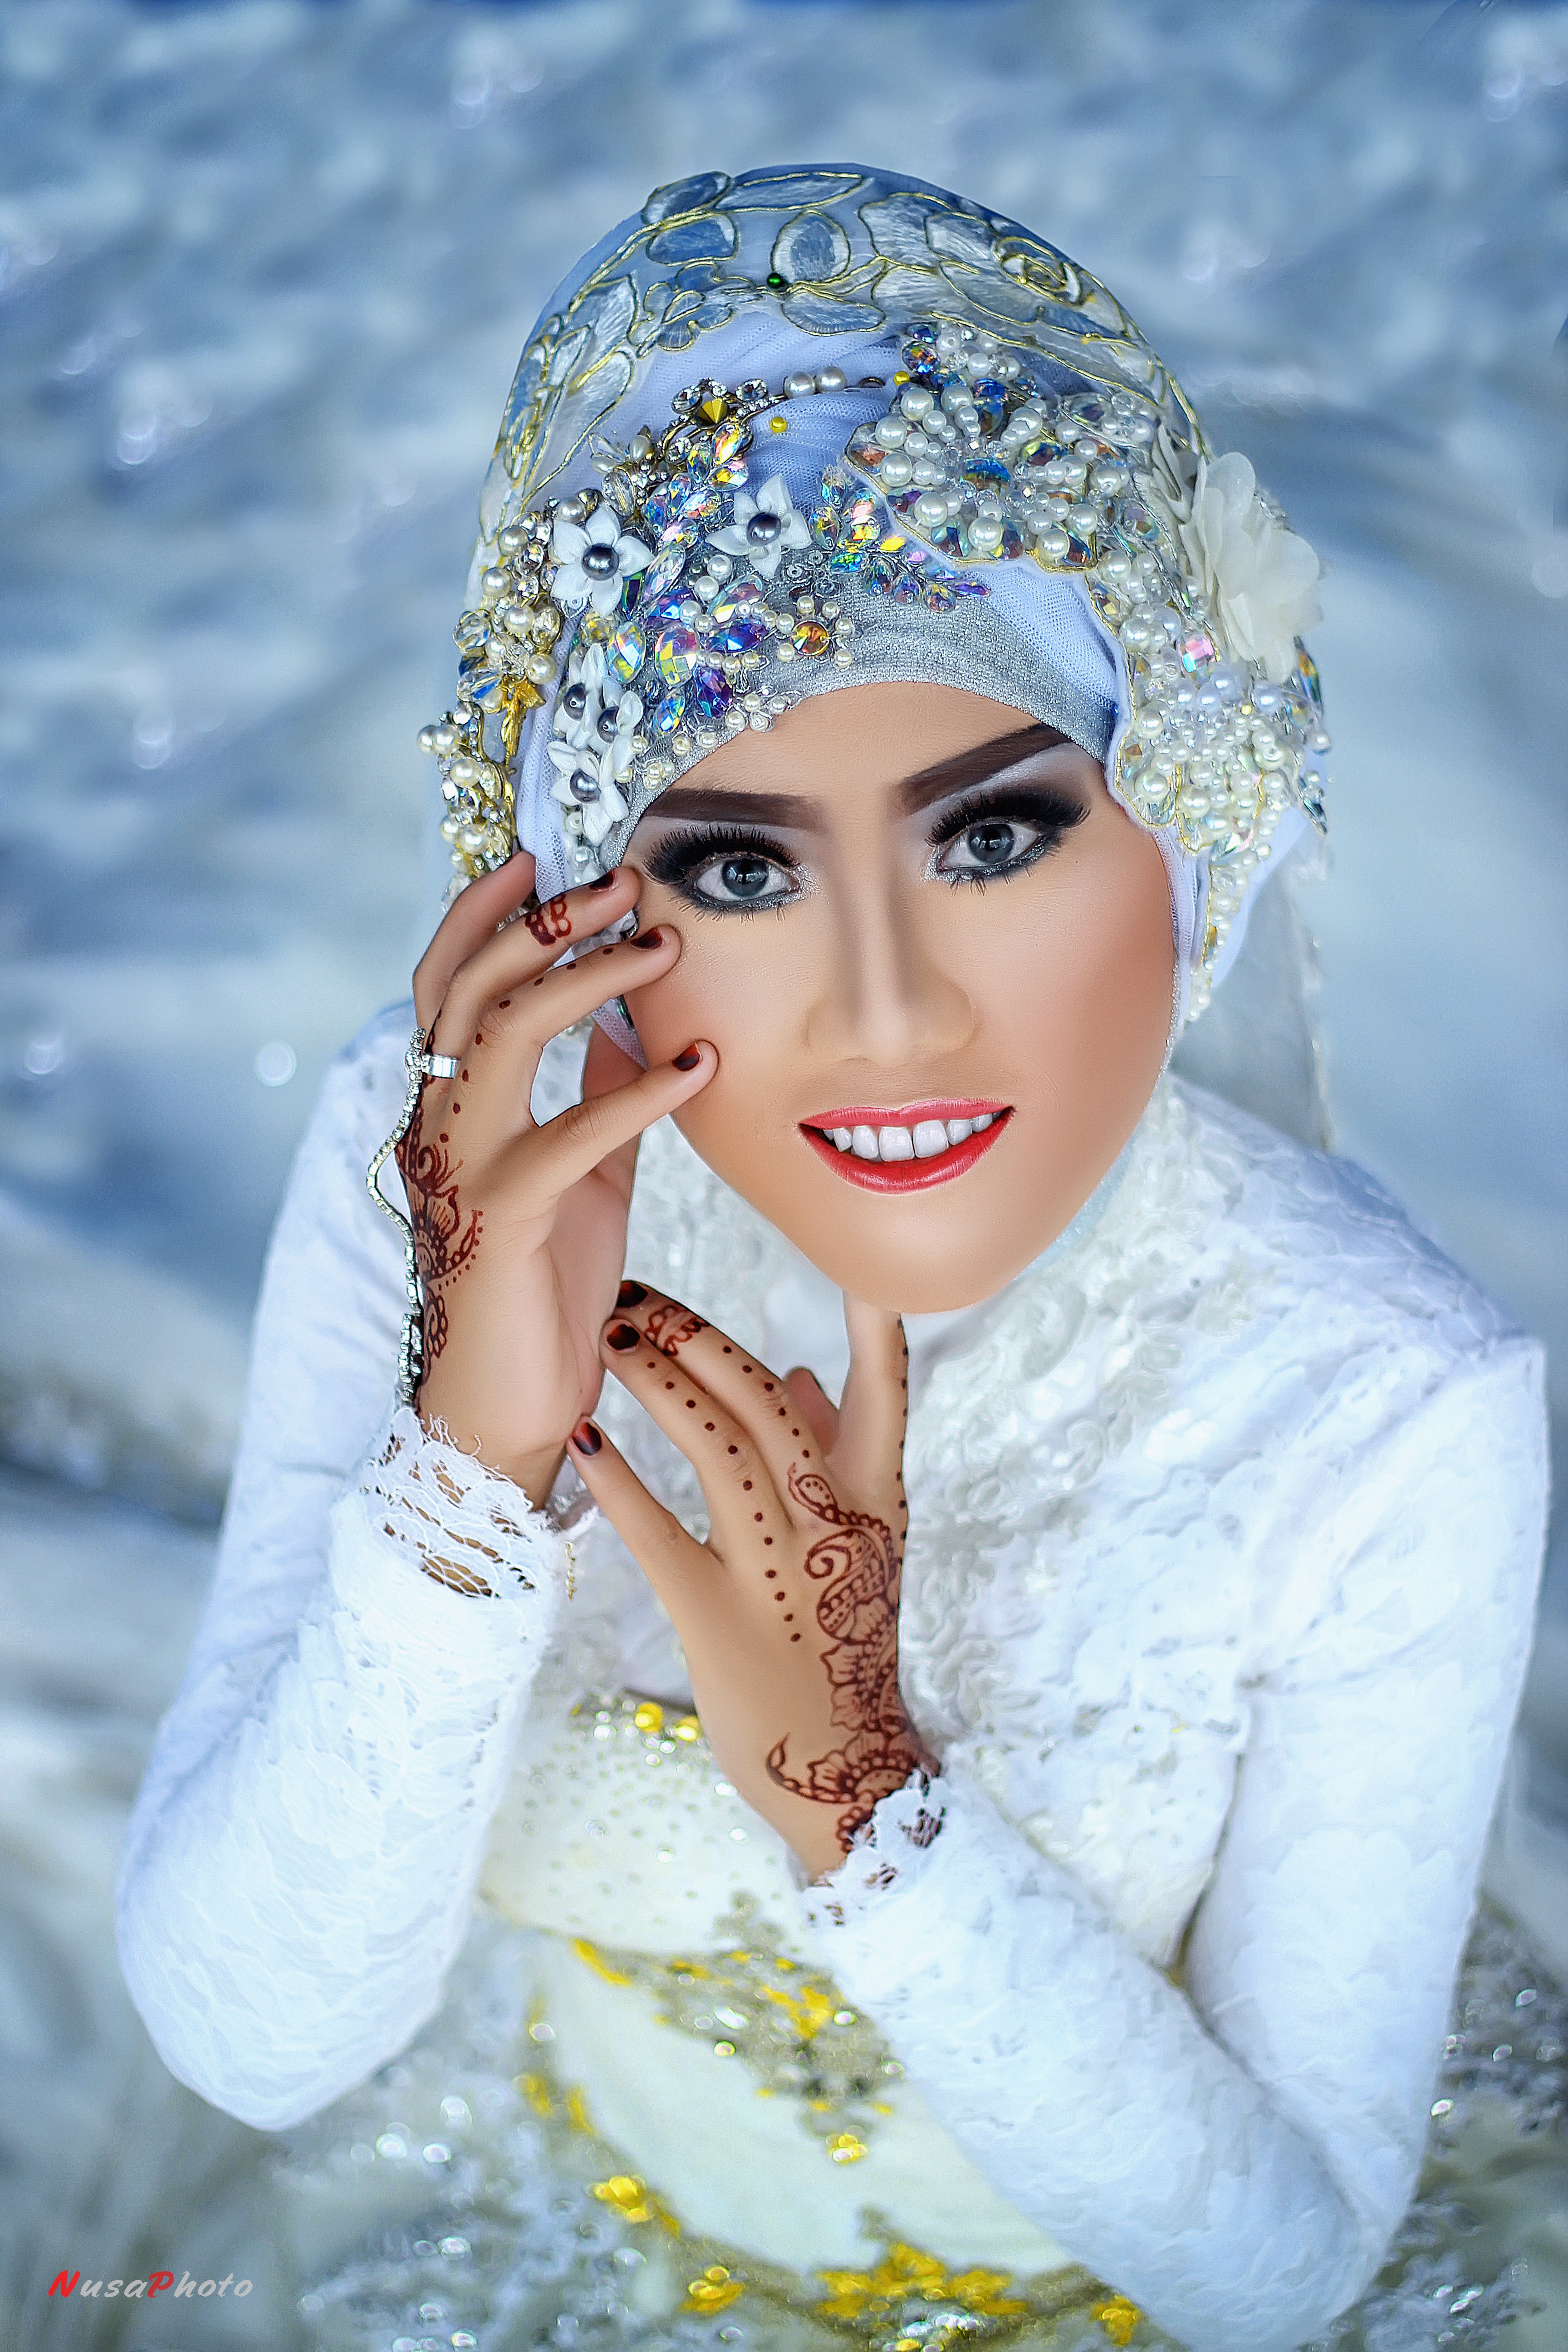
photography, portrait, model, spring, fashion, clothing, wedding, bride, season, face, dress, head, pose, beauty, photo shoot